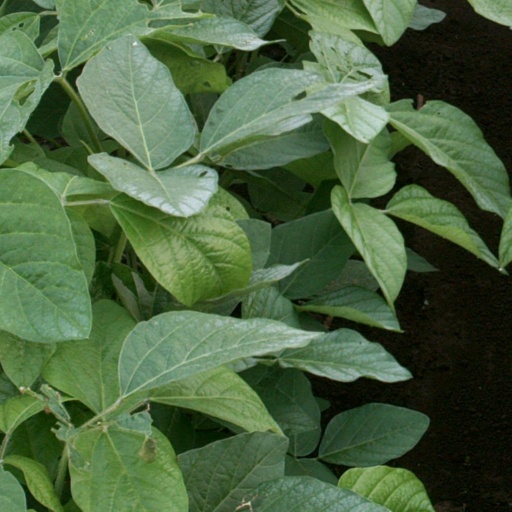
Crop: soybean